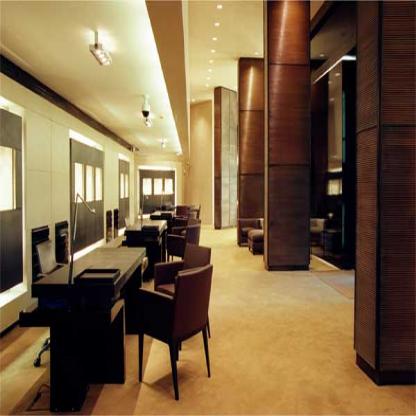
Scene: Indoor